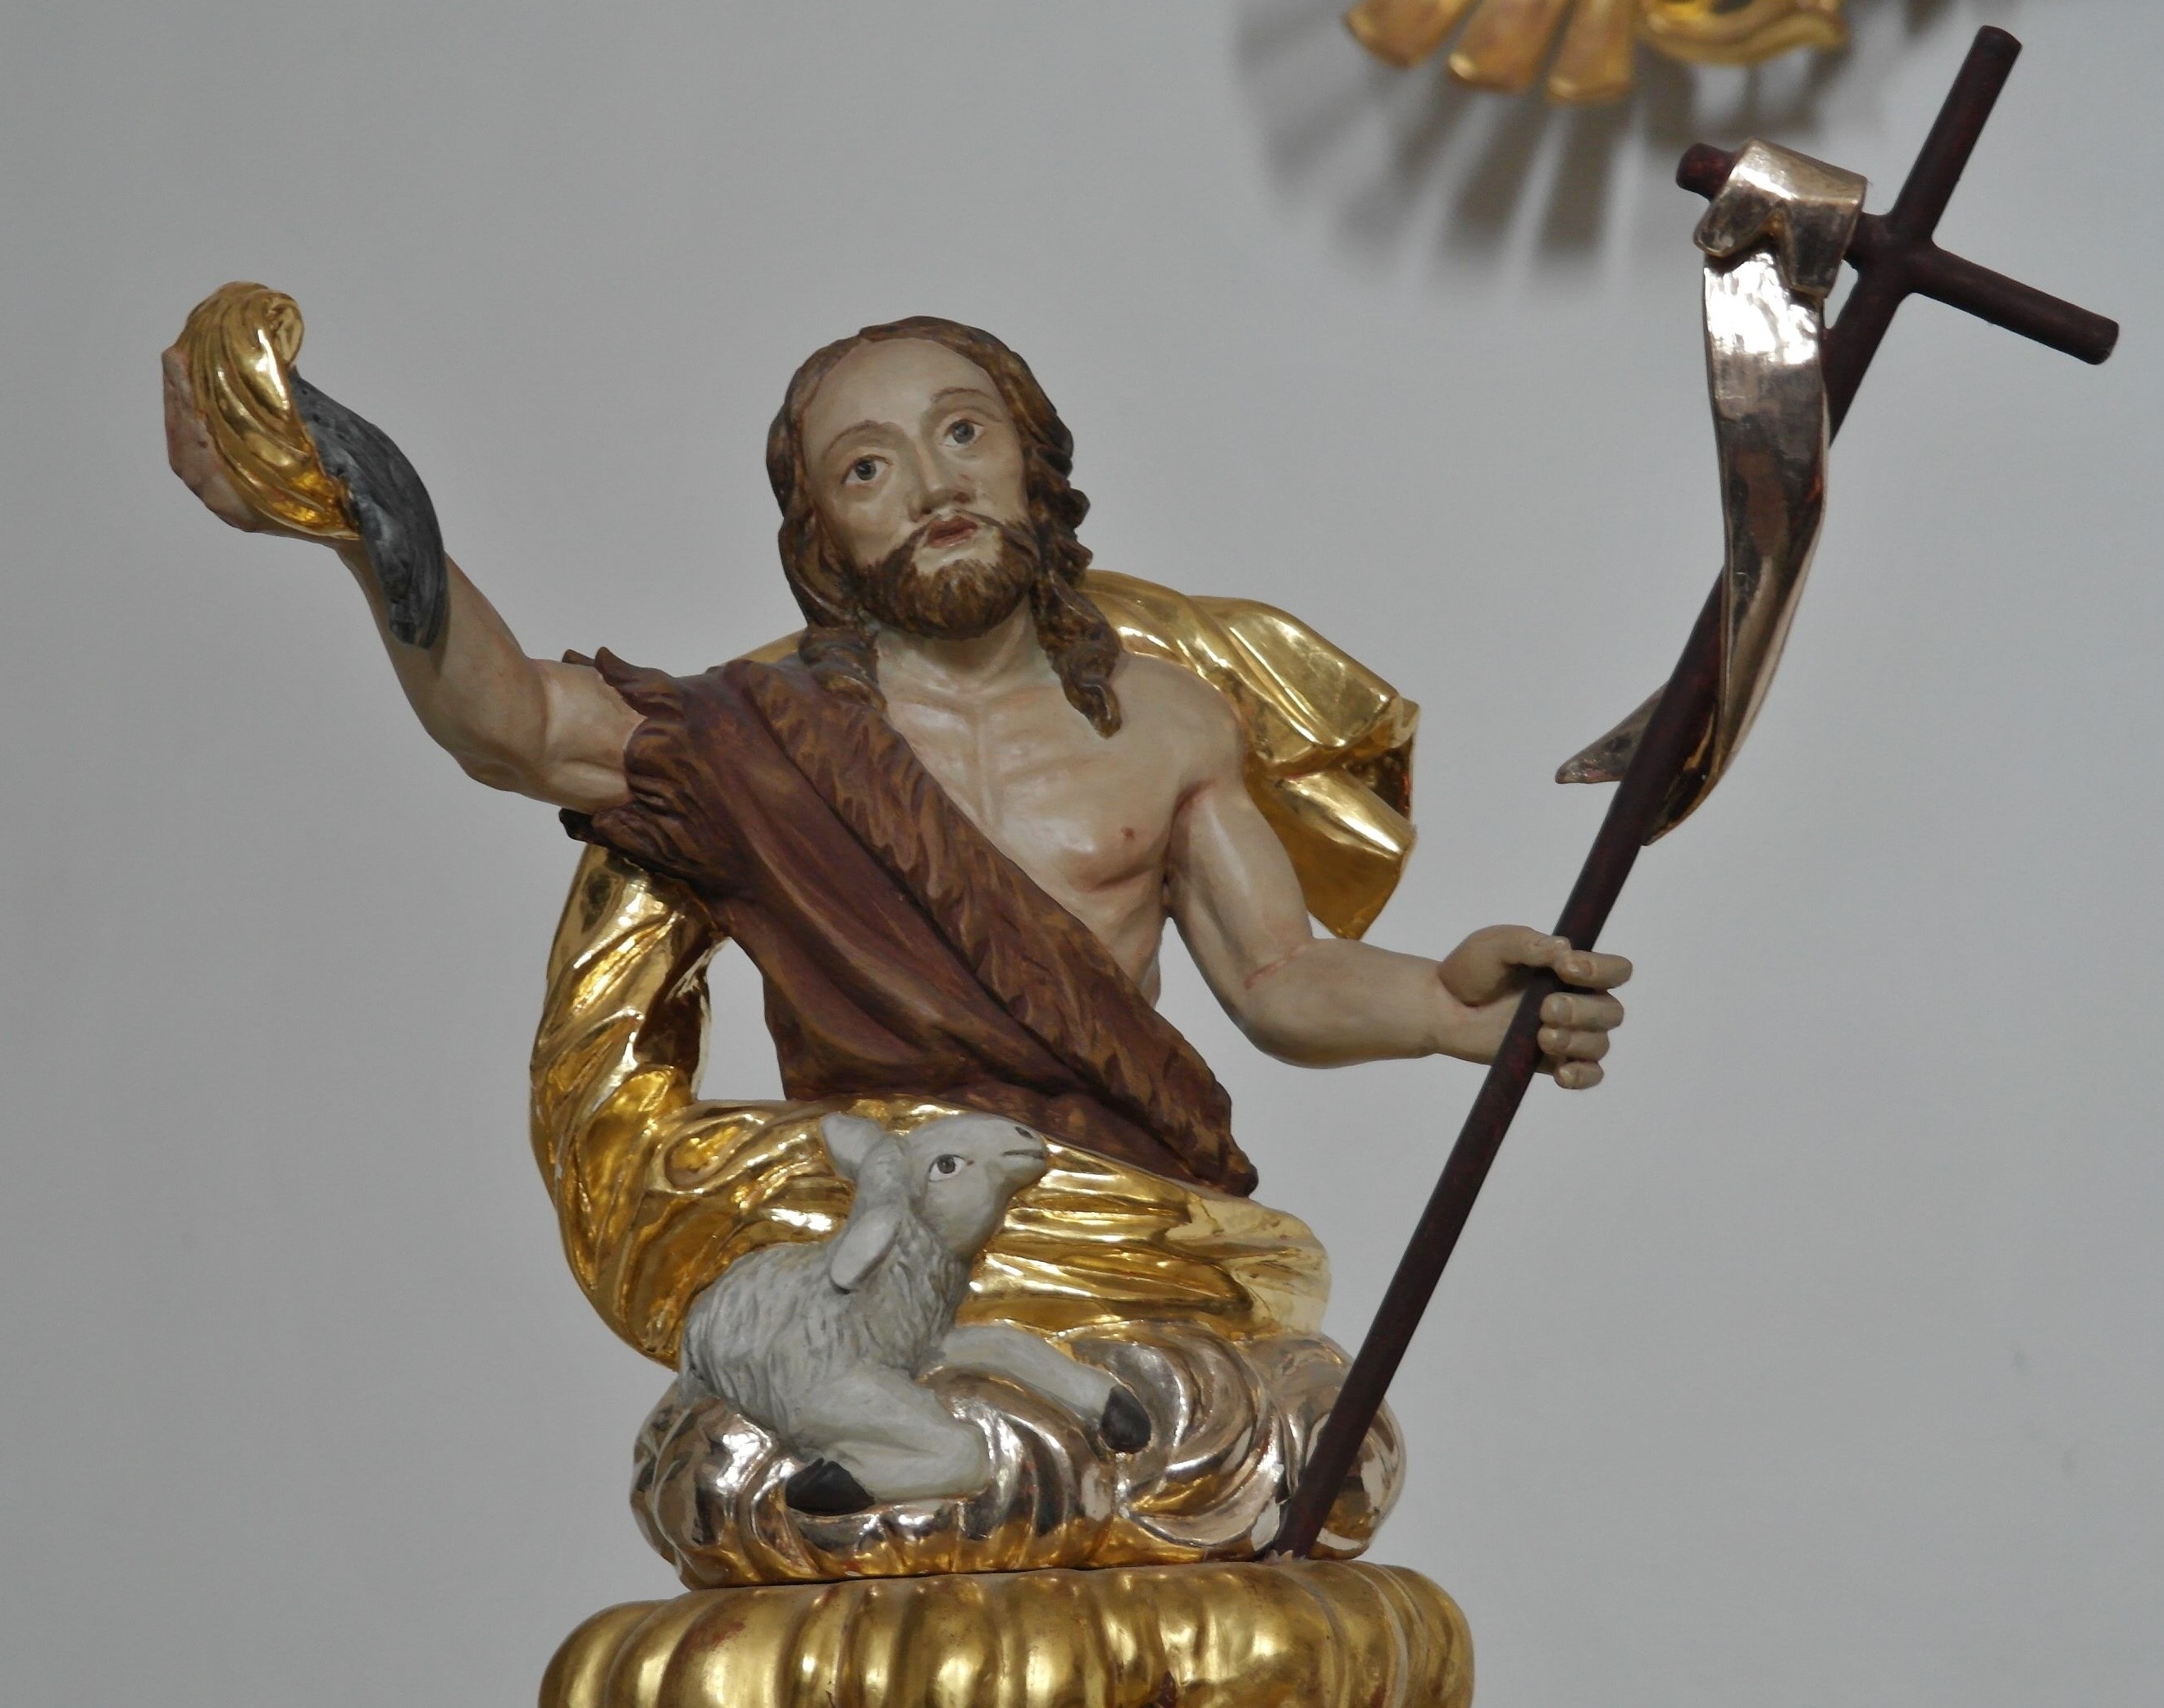
monument, statue, metal, religion, church, material, sculpture, catholic, art, monastery, figurine, bronze, bavaria, carving, believe, mythology, parish church, bronze sculpture, ancient history, eichst tt, st walburg